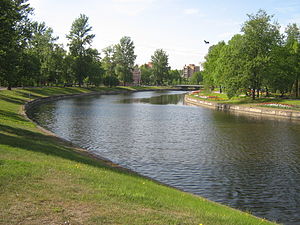
Izjora
Izjora ved Kolpino
Izjora er en flod i Leningrad oblast i Rusland. Den er en venstre biflod til Neva og er 76 km lang og har et afvandingsareal på 1.000 km².